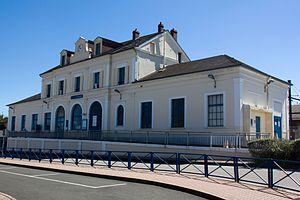
La gare de Montereau est une gare ferroviaire française de la ligne de Paris-Lyon à Marseille-Saint-Charles, située sur le territoire de la commune de Montereau-Fault-Yonne, couramment appelée Montereau, dans le département de Seine-et-Marne en région Île-de-France.